J.T. Barber School

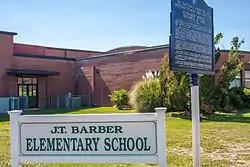
J.T. Barber School, May 2013

J.T. Barber School is a historic high school building for African-American students located at New Bern, Craven County, North Carolina. It was built in stages between 1951 and 1955, and is a one-story, flat roofed, concrete block school with brick veneer in the Modern style. The school consists of seven separate wings consisting of a cafeteria, a library, a gymnasium flanked on either side by classrooms, an auditorium and music room, and three additional classroom wings. Also on the property are contributing athletic fields. The school has also operated as a middle school and elementary school.